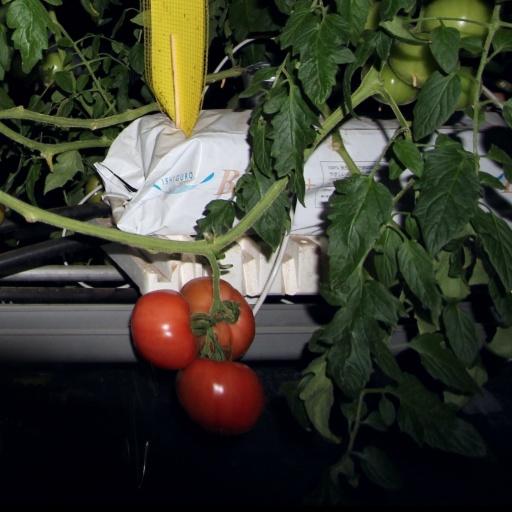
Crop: tomato